Palmério Dória

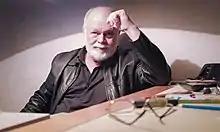
Dória in 2013

Palmério Dória (1948 – 31 March 2023) was a Brazilian journalist and writer, director of "Sexy" magazine and author of a number of books.